Lady Starlight

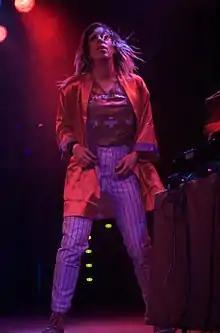
Lady Starlight performing as an opening act of the Dirty Showbiz Tour in 2010

Colleen Martin (born December 23, 1975), known professionally as Lady Starlight, is an American DJ and musical performer. Based in New York City's Lower East Side, she is best known for her numerous collaborations with Lady Gaga. Starlight released her debut extended play, "Untitled", in 2017. The following year, she released her second extended play, "Which One of Us Is Me?". Besides her own performances, she also sometimes performs with Surgeon (Anthony Child).